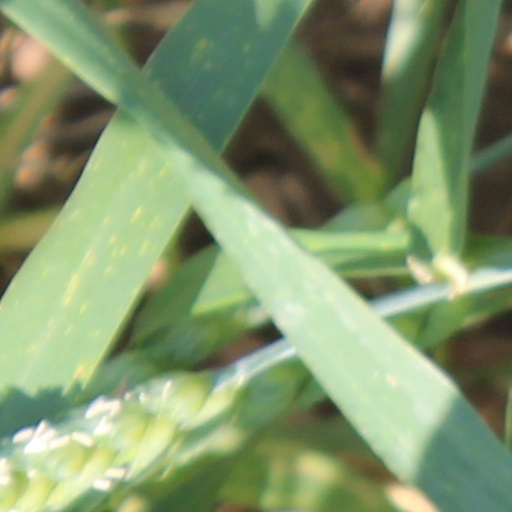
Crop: wheat